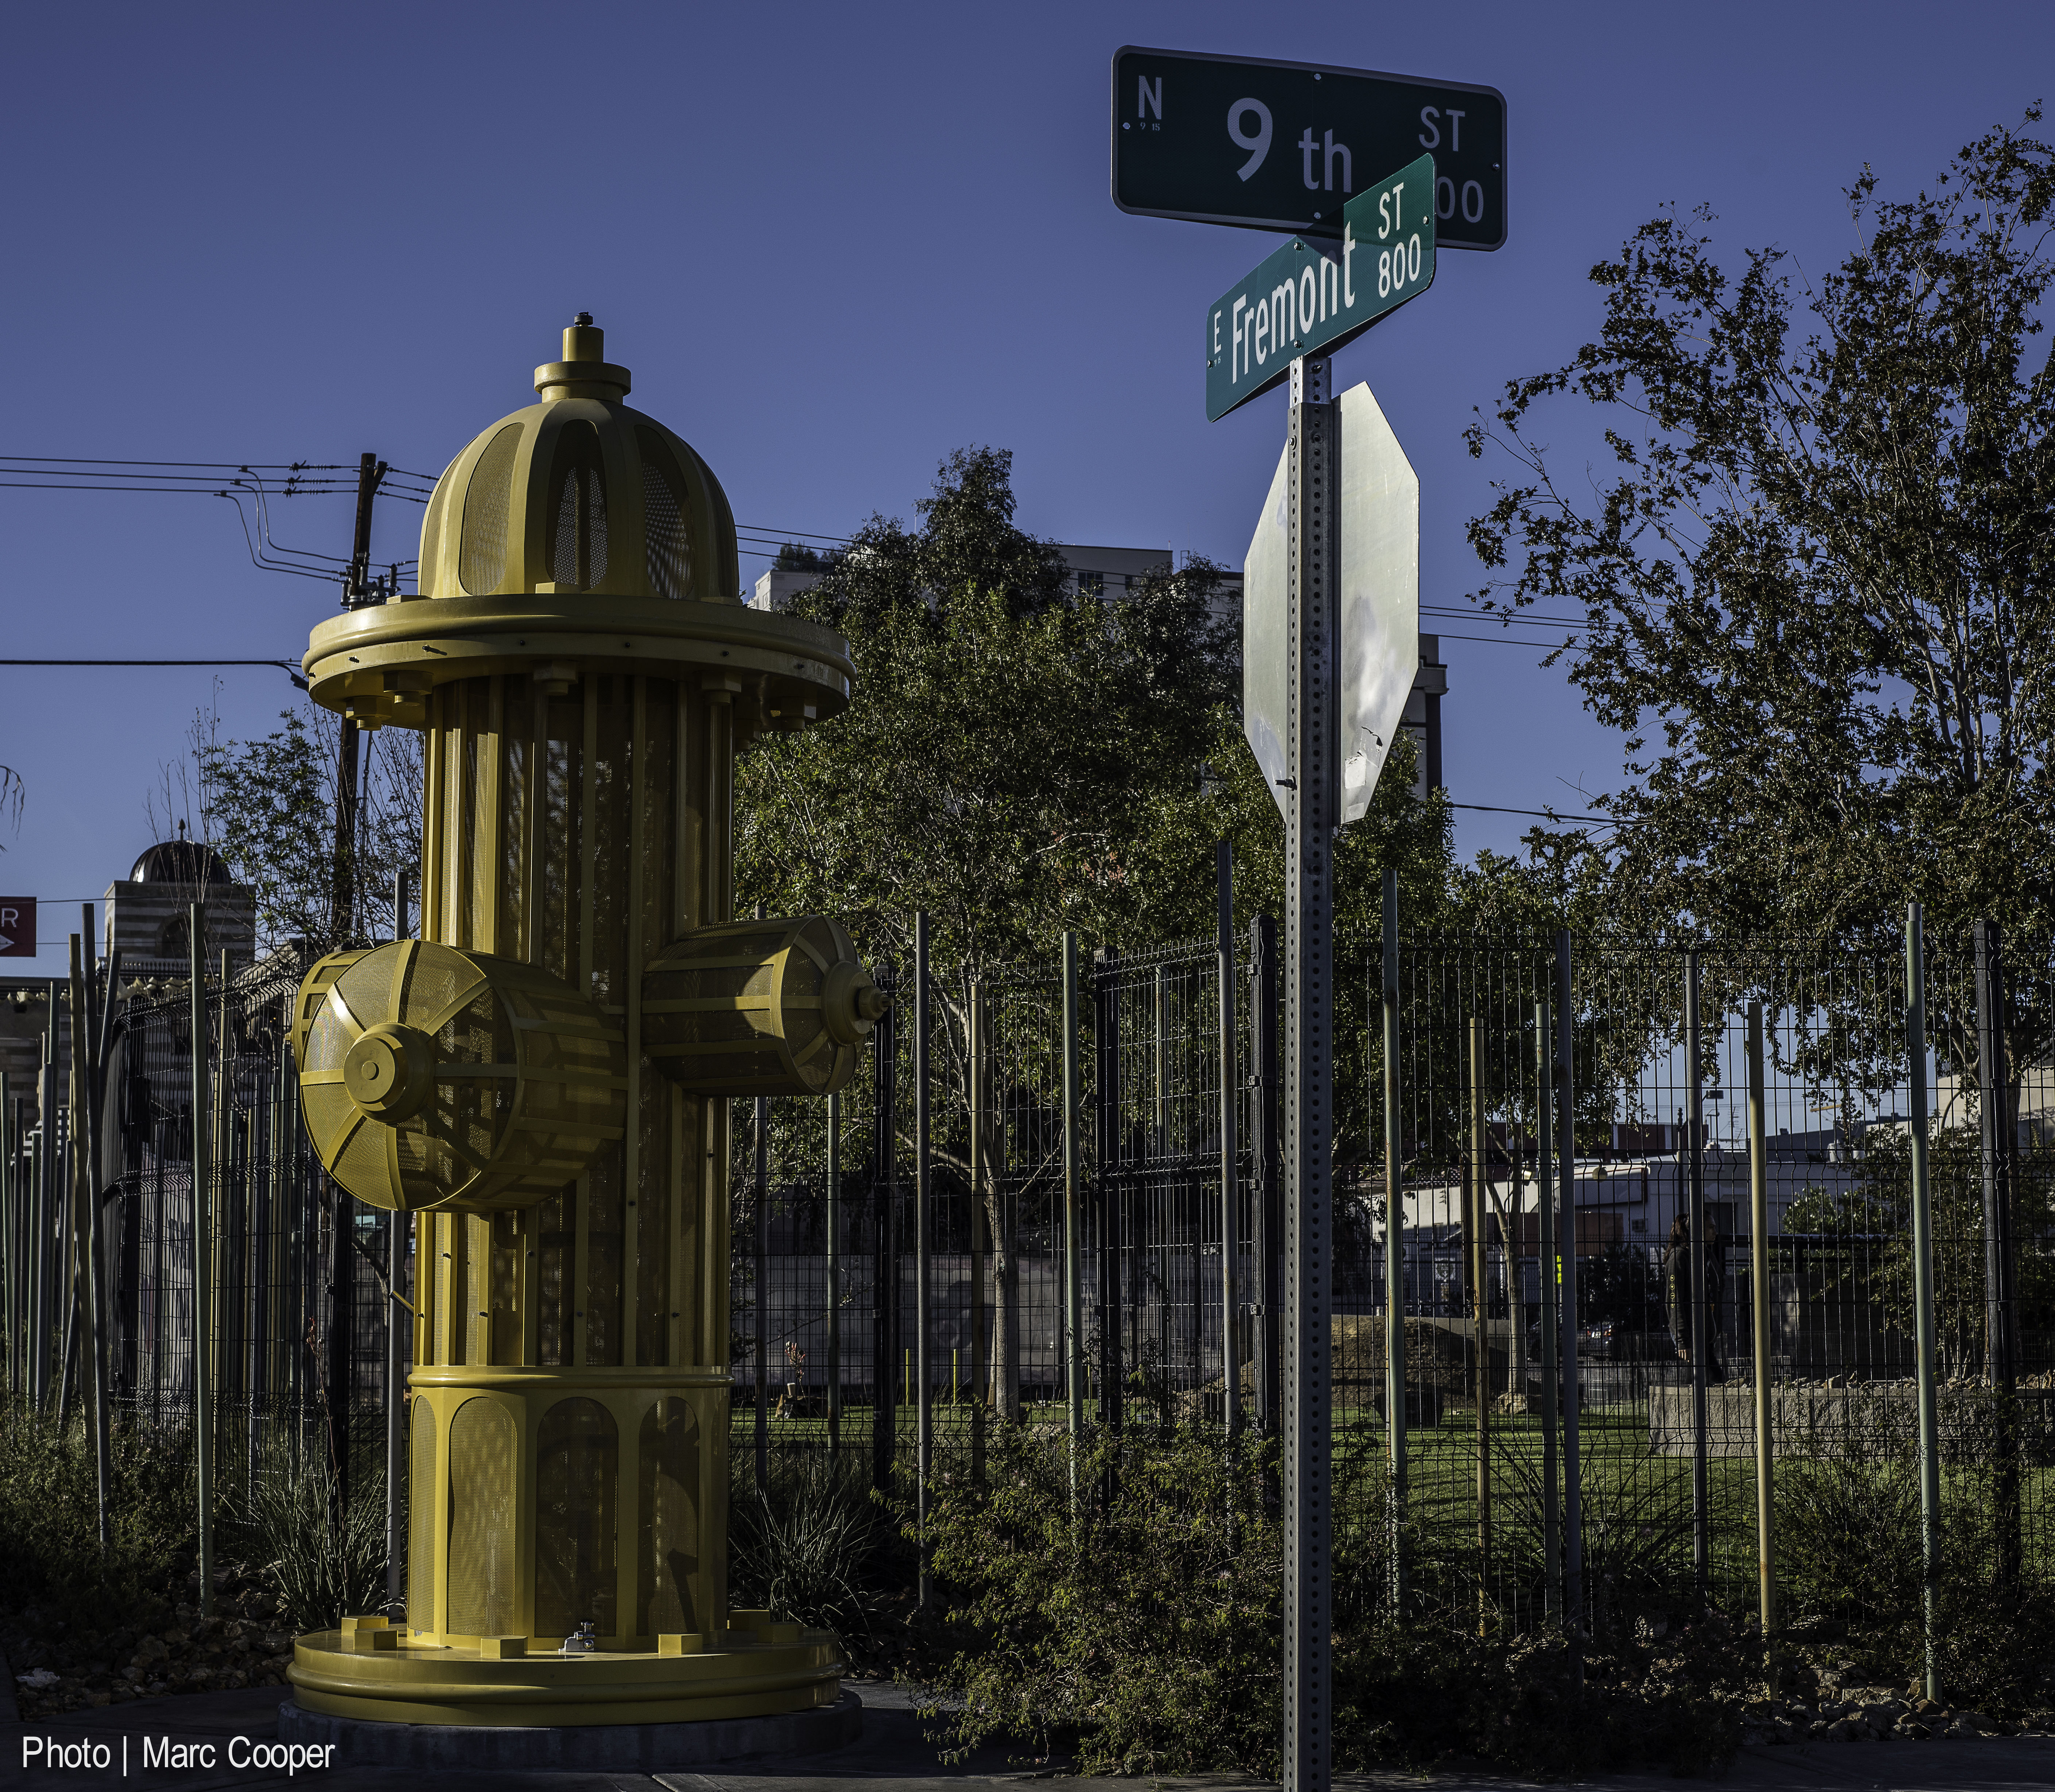
city, downtown, tower, park, landmark, street light, lighting, cool image, light fixture, streetart, dowtownvegas, lasvegasstreetart, lasvegas, i